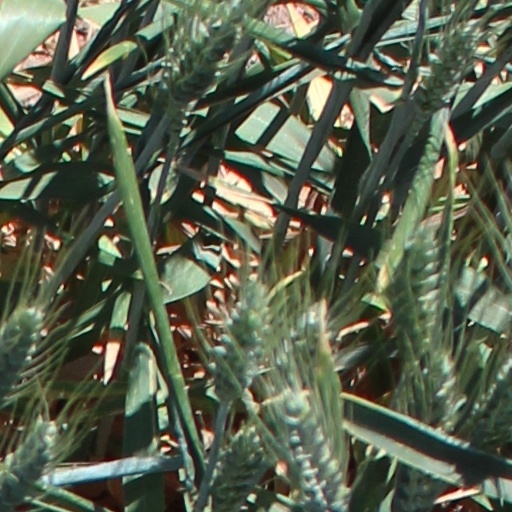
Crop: wheat